2022 Russian mobilization

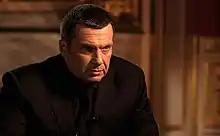
Vladimir Solovyov, who had previously condemned young people for avoiding mobilization, defended his 21-year-old son against critics who asked why his son had not volunteered to fight in Ukraine.

On 22 September, Deputy Chairman of the Russian Security Council Dmitry Medvedev said that newly mobilized recruits could be used to protect the newly annexed territories in Russian-occupied Ukraine.